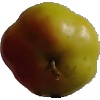
Label: Apple Red Yellow 2